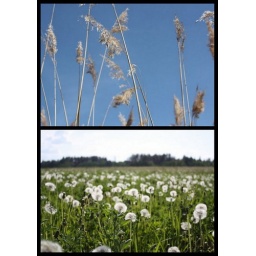
walking in the fields of poohs. diving in white colour. then - coming back to bright sky.